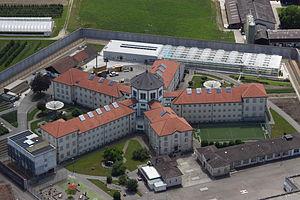
Le panoptique est un type d'architecture carcérale imaginée par le philosophe utilitariste Jeremy Bentham et son frère, Samuel Bentham, à la fin du XVIIIᵉ siècle. L'objectif de la structure panoptique est de permettre à un gardien, logé dans une tour centrale, d'observer tous les prisonniers, enfermés dans des cellules individuelles autour de la tour, sans que ceux-ci puissent savoir s'ils sont observés. Ce dispositif devait ainsi donner aux détenus le sentiment d'être surveillés constamment et ce, sans le savoir véritablement, c'est-à-dire à tout moment. Le philosophe et historien Michel Foucault, dans Surveiller et punir, en fait le modèle abstrait d'une société disciplinaire, axée sur le contrôle social.
Lenzbourg est une commune suisse du canton d'Argovie, située dans le district de Lenzbourg.
Les établissements pénitentiaires de Lenzbourg sont un complexe carcéral situé sur la commune de Lenzbourg dans le canton d'Argovie. Ils sont composés du pénitencier, ancien établissement de détention mis en service en 1864, et d'une prison centrale, mise en service en 2011. Les établissements de Lenzbourg regroupent toutes les activités pénitentiaires argoviennes : tous les types de régime de détention sont possibles et on retrouve des hommes aussi bien que des femmes. Les établissement sont réputés pour mener des projets carcéraux novateurs comme la mise en place d'installations dédiés aux détenus âgés ou de médiations pénales.
Le canton d'Argovie est un canton de Suisse, dont le chef-lieu est Aarau.
Cette liste présente les biens culturels d'importance nationale dans le canton d'Argovie. Cette liste correspond à l'édition 2009 de l'Inventaire Suisse des biens culturels d'importance nationale pour le canton d'Argovie. Il est trié par commune et inclus : 175 bâtiments séparés, 11 collections et 56 sites archéologiques.